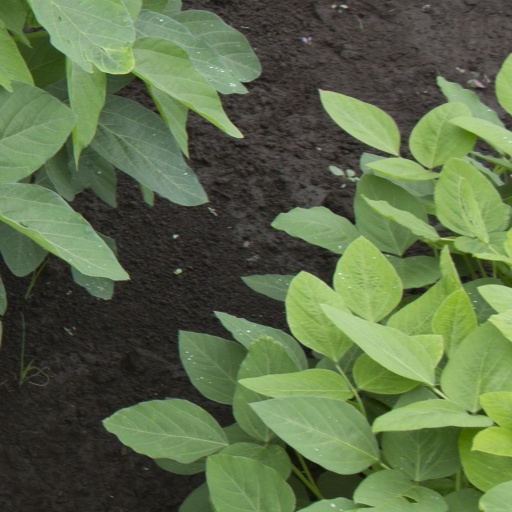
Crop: soybean